Question: Please indicate a possible affordance area of the boxing_punching_bag that can be used for striking
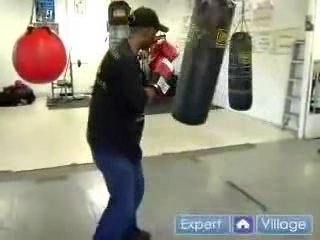
Answer: [171, 2, 237, 121]